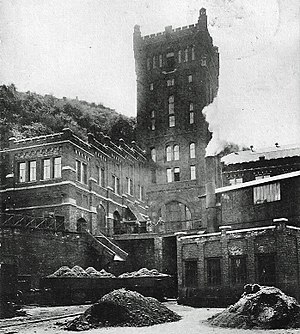
Stenkulminen i Hasard de Cheratte
Tårnet ved mine nr. 1, da minen var aktiv
Stenkulminen i Hasard de Cheratte er en tidligere aktiv stenkulkulmine. Minen, der består af fire mineskakter, var den mest betydende mine, der blev blev drevet af det belgiske selskab Société anonyme des Charbonnages og er beliggende i Cheratte, en del af den belgiske by Visé i provinsen Liège i Vallonien.